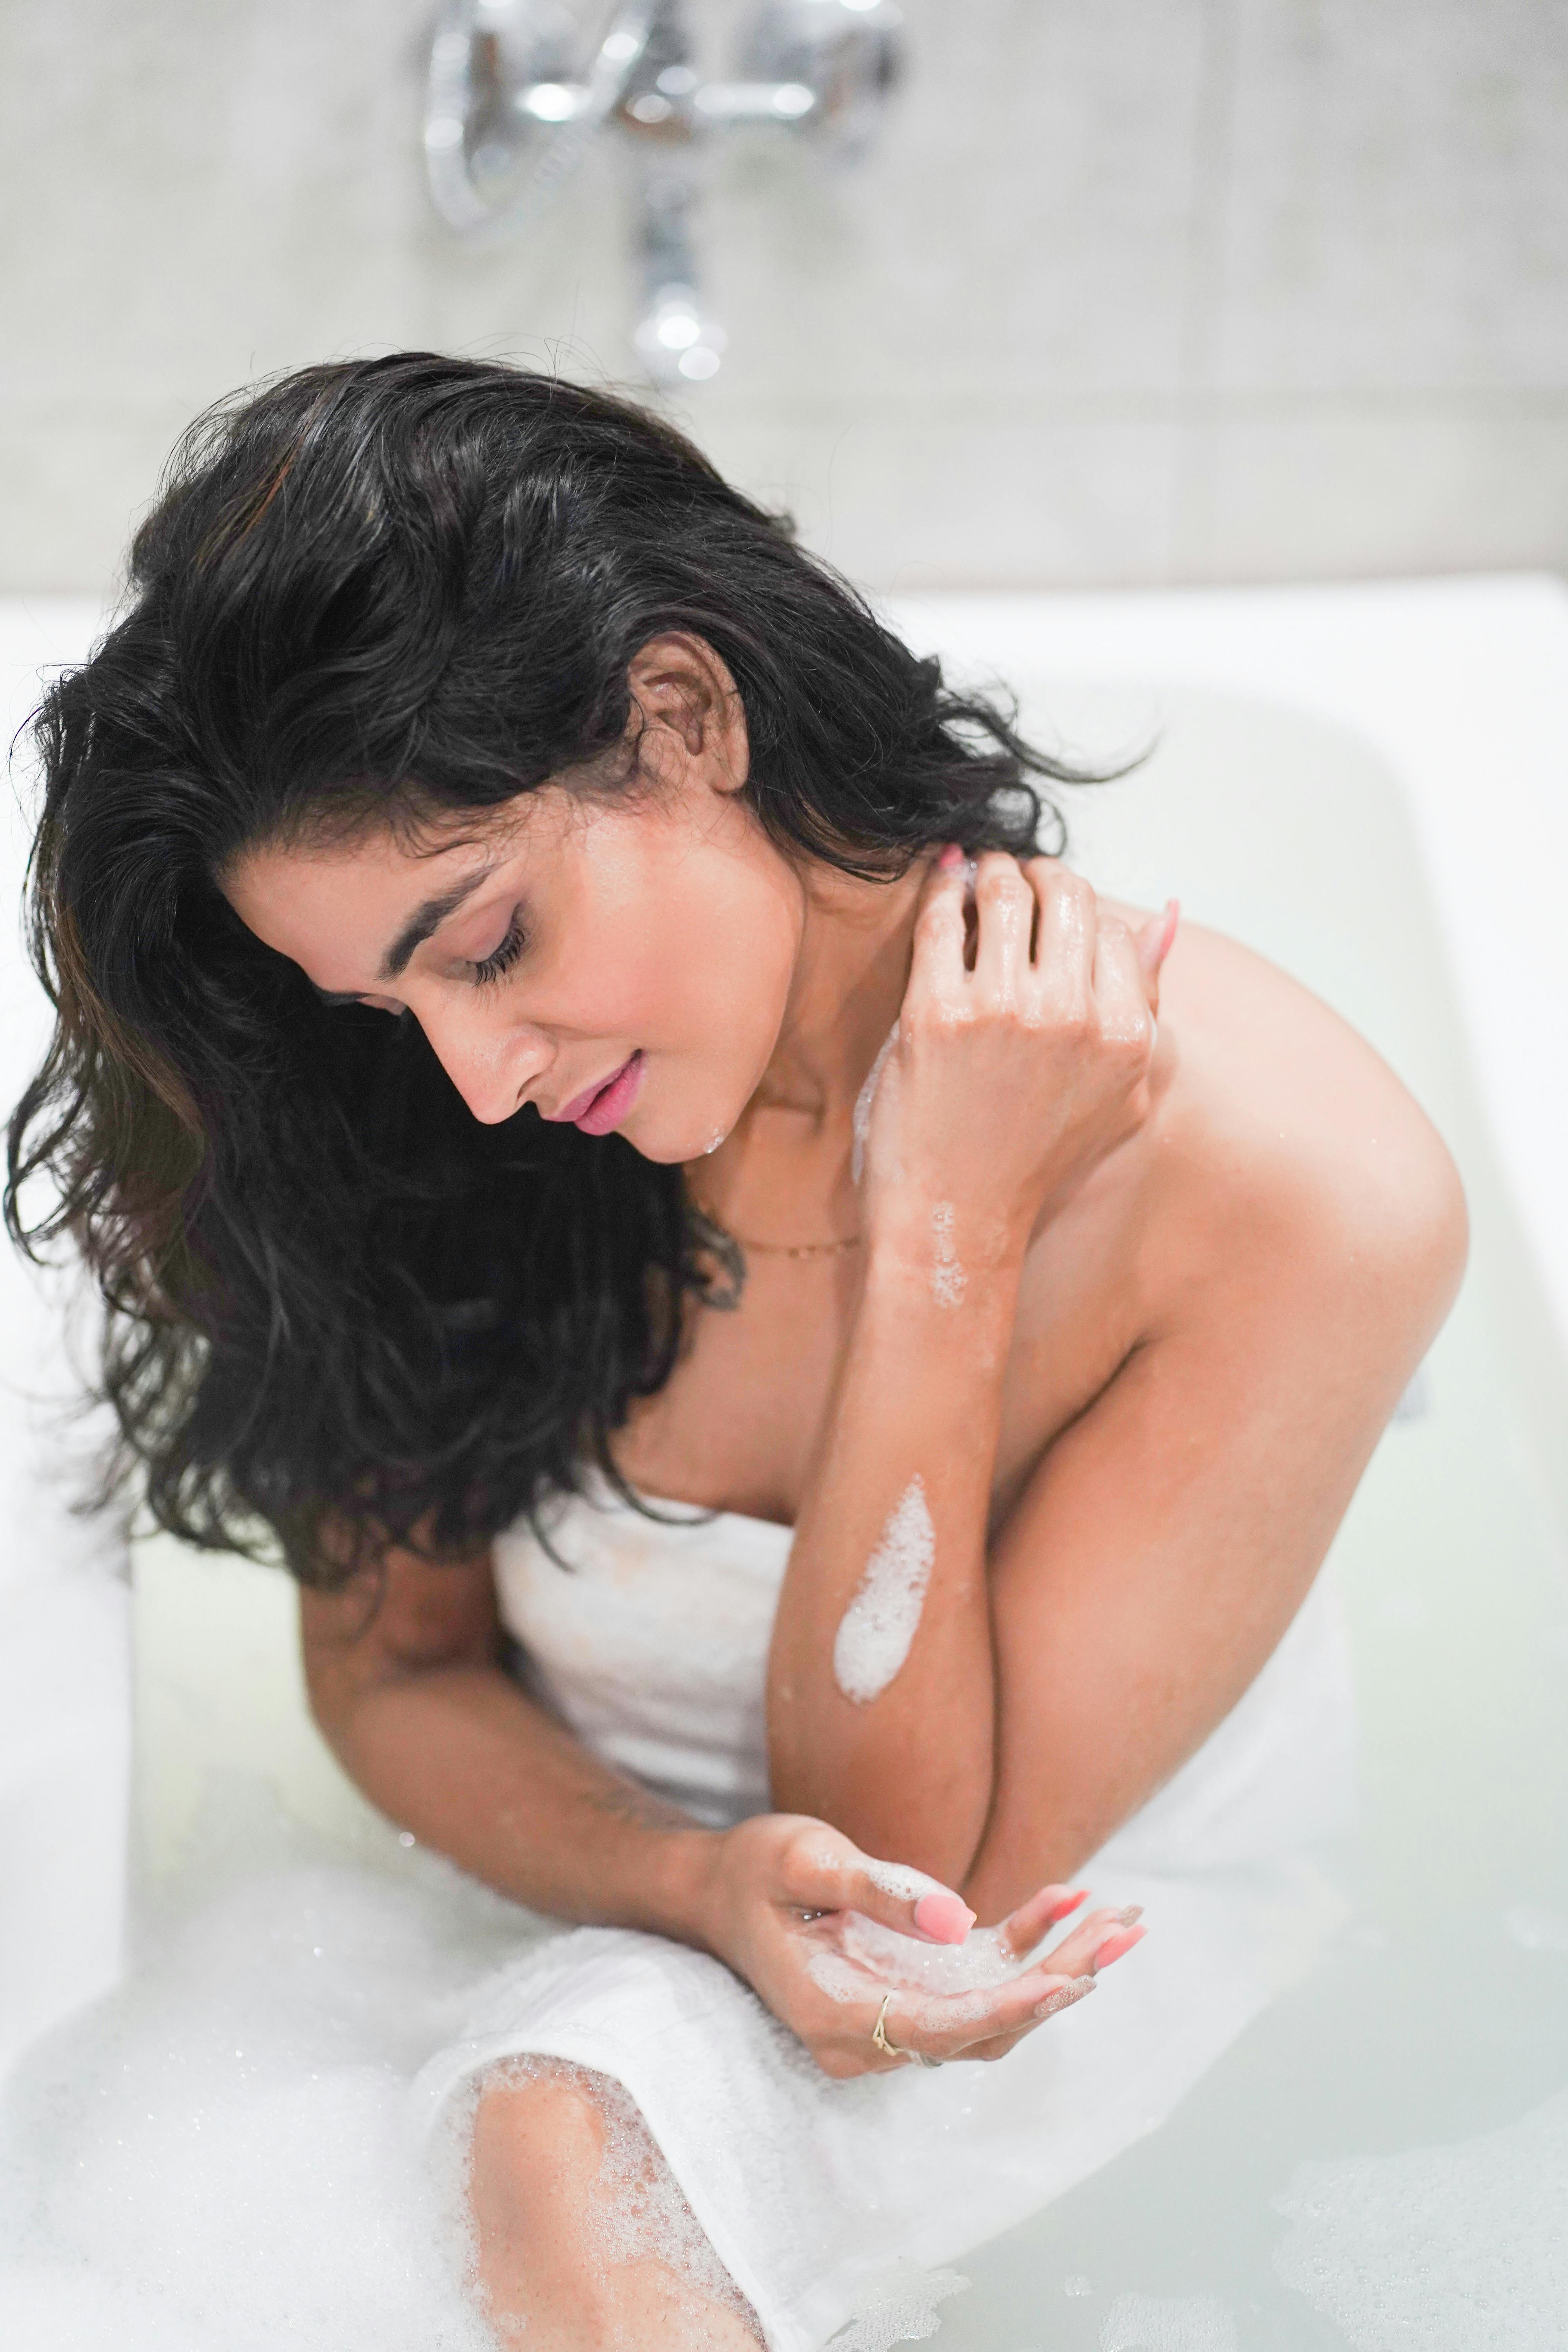
woman, lips, black hair, bathing, facial expression, eyelash, elbow, foam, photo shoot, thorax, bathtub, happiness, model, personal care, art model, cosmetics, washing, hair care, plumbing